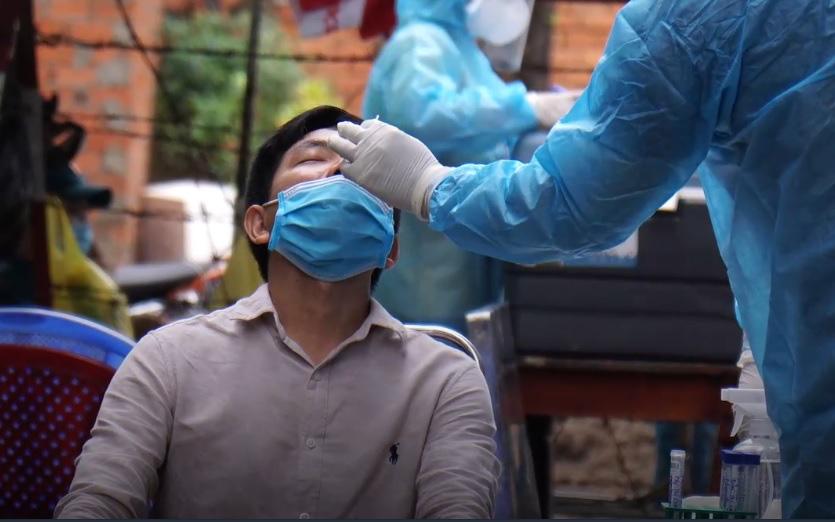
có một người đàn ông đang được kiểm tra covid